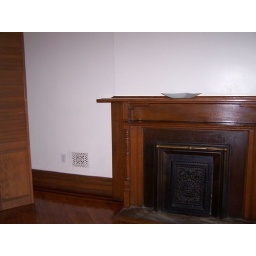
Ornamental mantelpiece in the master bedroom - closet door at left